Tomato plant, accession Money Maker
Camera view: horizontal (90 deg, fisheye); turntable rotation: 300 degrees
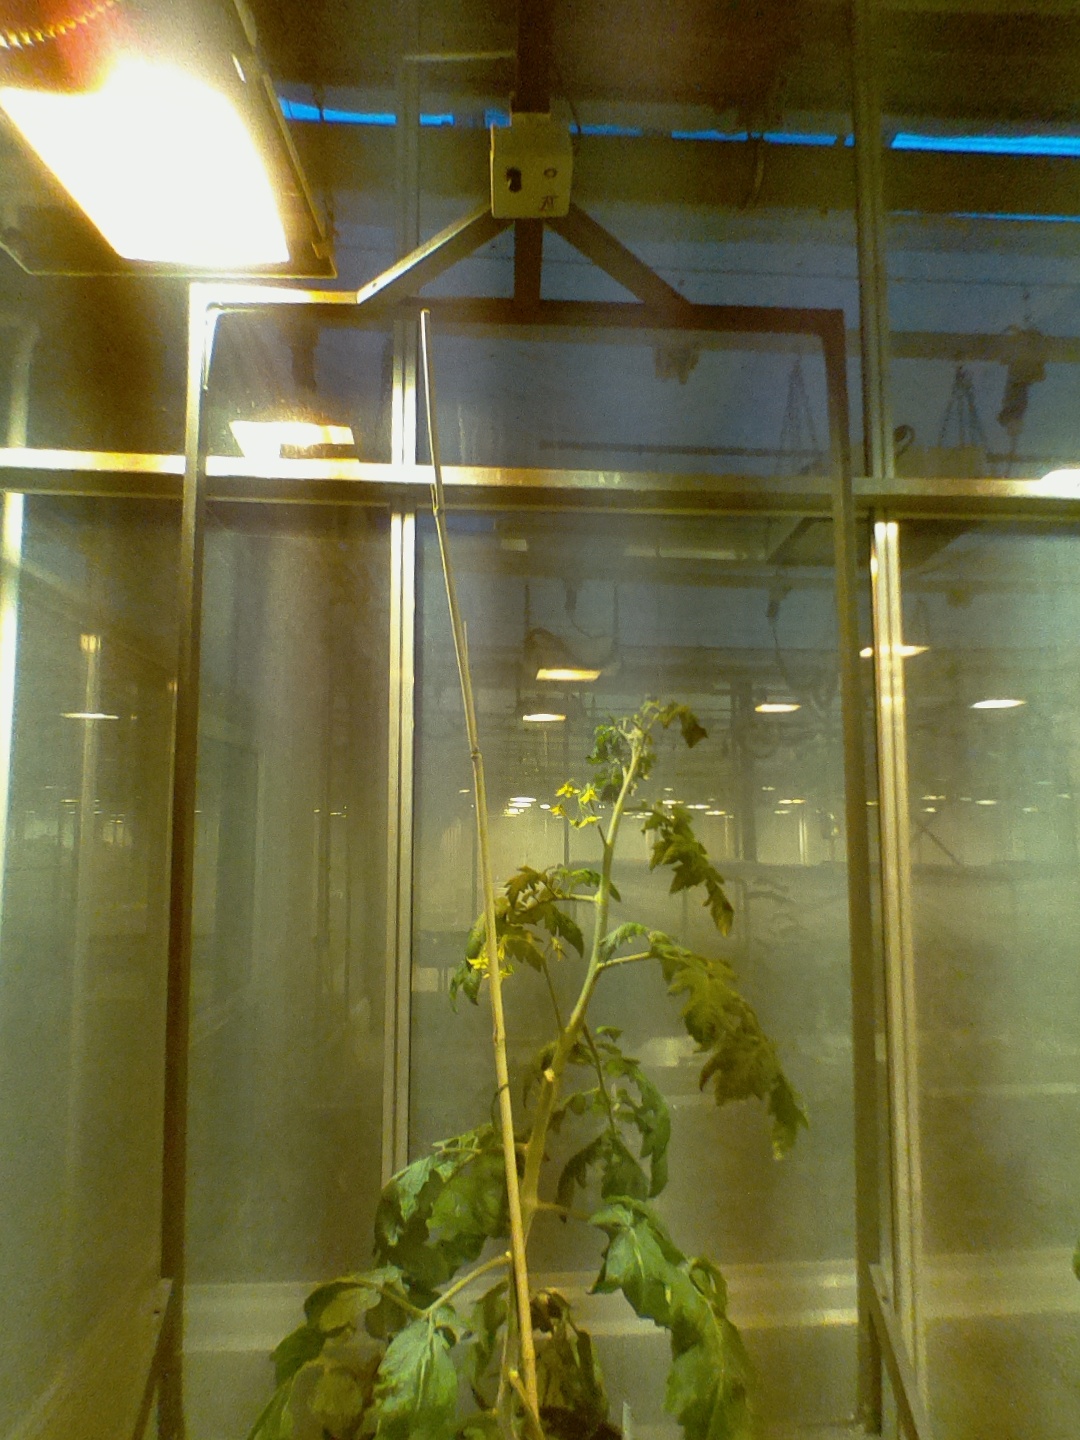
BBCH growth stage 68: Full flowering, 80%-90% of flowers open, more petals falling